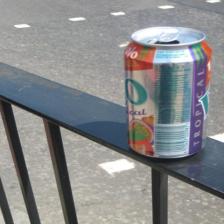
Label: cans